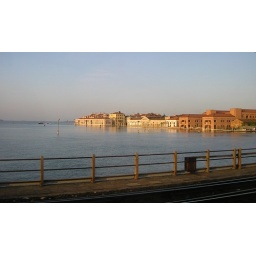
As a train pulls away from the Venice train station, buildings are bathed in an orange sunset.